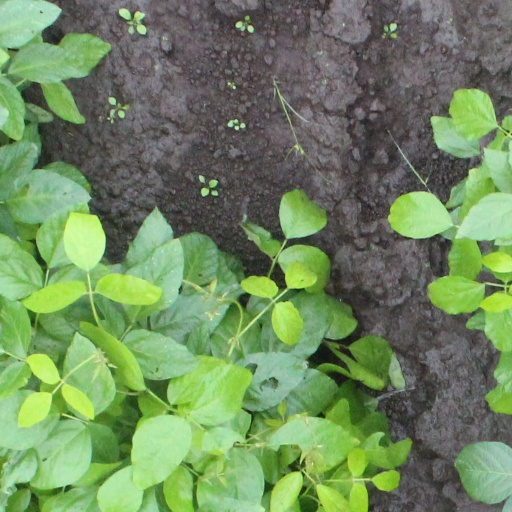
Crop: soybean